Bob Stump

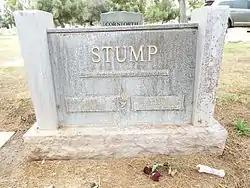
Grave site of Robert Lee Stump and Nancy Stump

He decided not to run for re-election in 2002 due to declining health. He endorsed his longtime chief of staff, Lisa Jackson Atkins, as his successor in what was then numbered as the 2nd District. Atkins had been very visible in the district, to the point that many thought "she" actually represented it rather than Stump. However, Atkins was defeated in a seven way Republican primary by Trent Franks, who held the seat